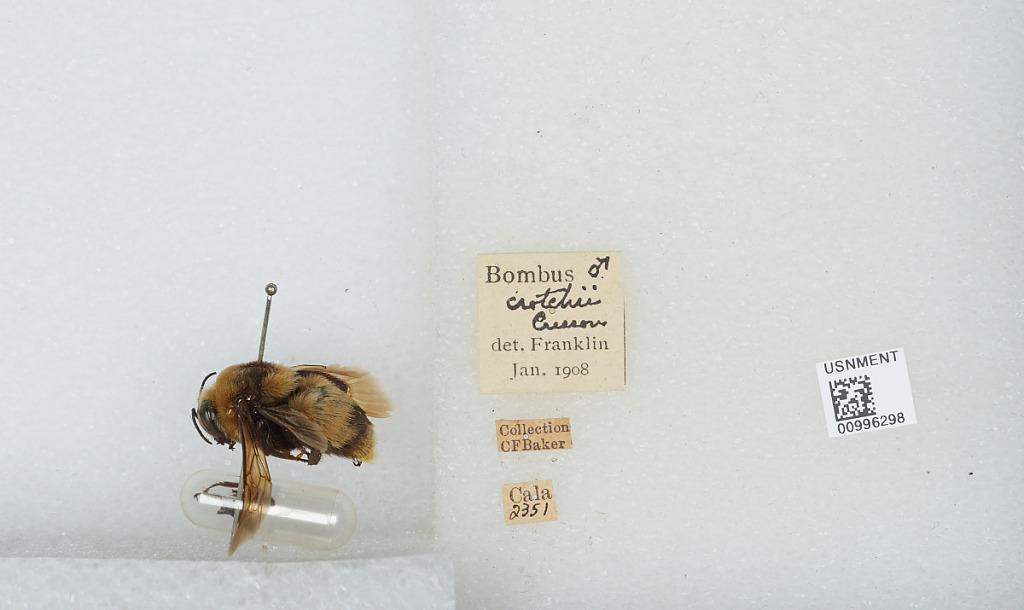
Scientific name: Bombus (Crotchiibombus) crotchii Cresson
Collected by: C. Baker
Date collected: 2008-1-
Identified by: Franklin